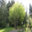
Label: maple_tree